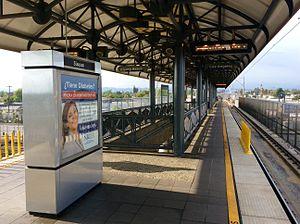
Slauson est une station du métro de Los Angeles desservie par les rames de la ligne A et située dans Florence-Graham, au sud de Los Angeles, en Californie.